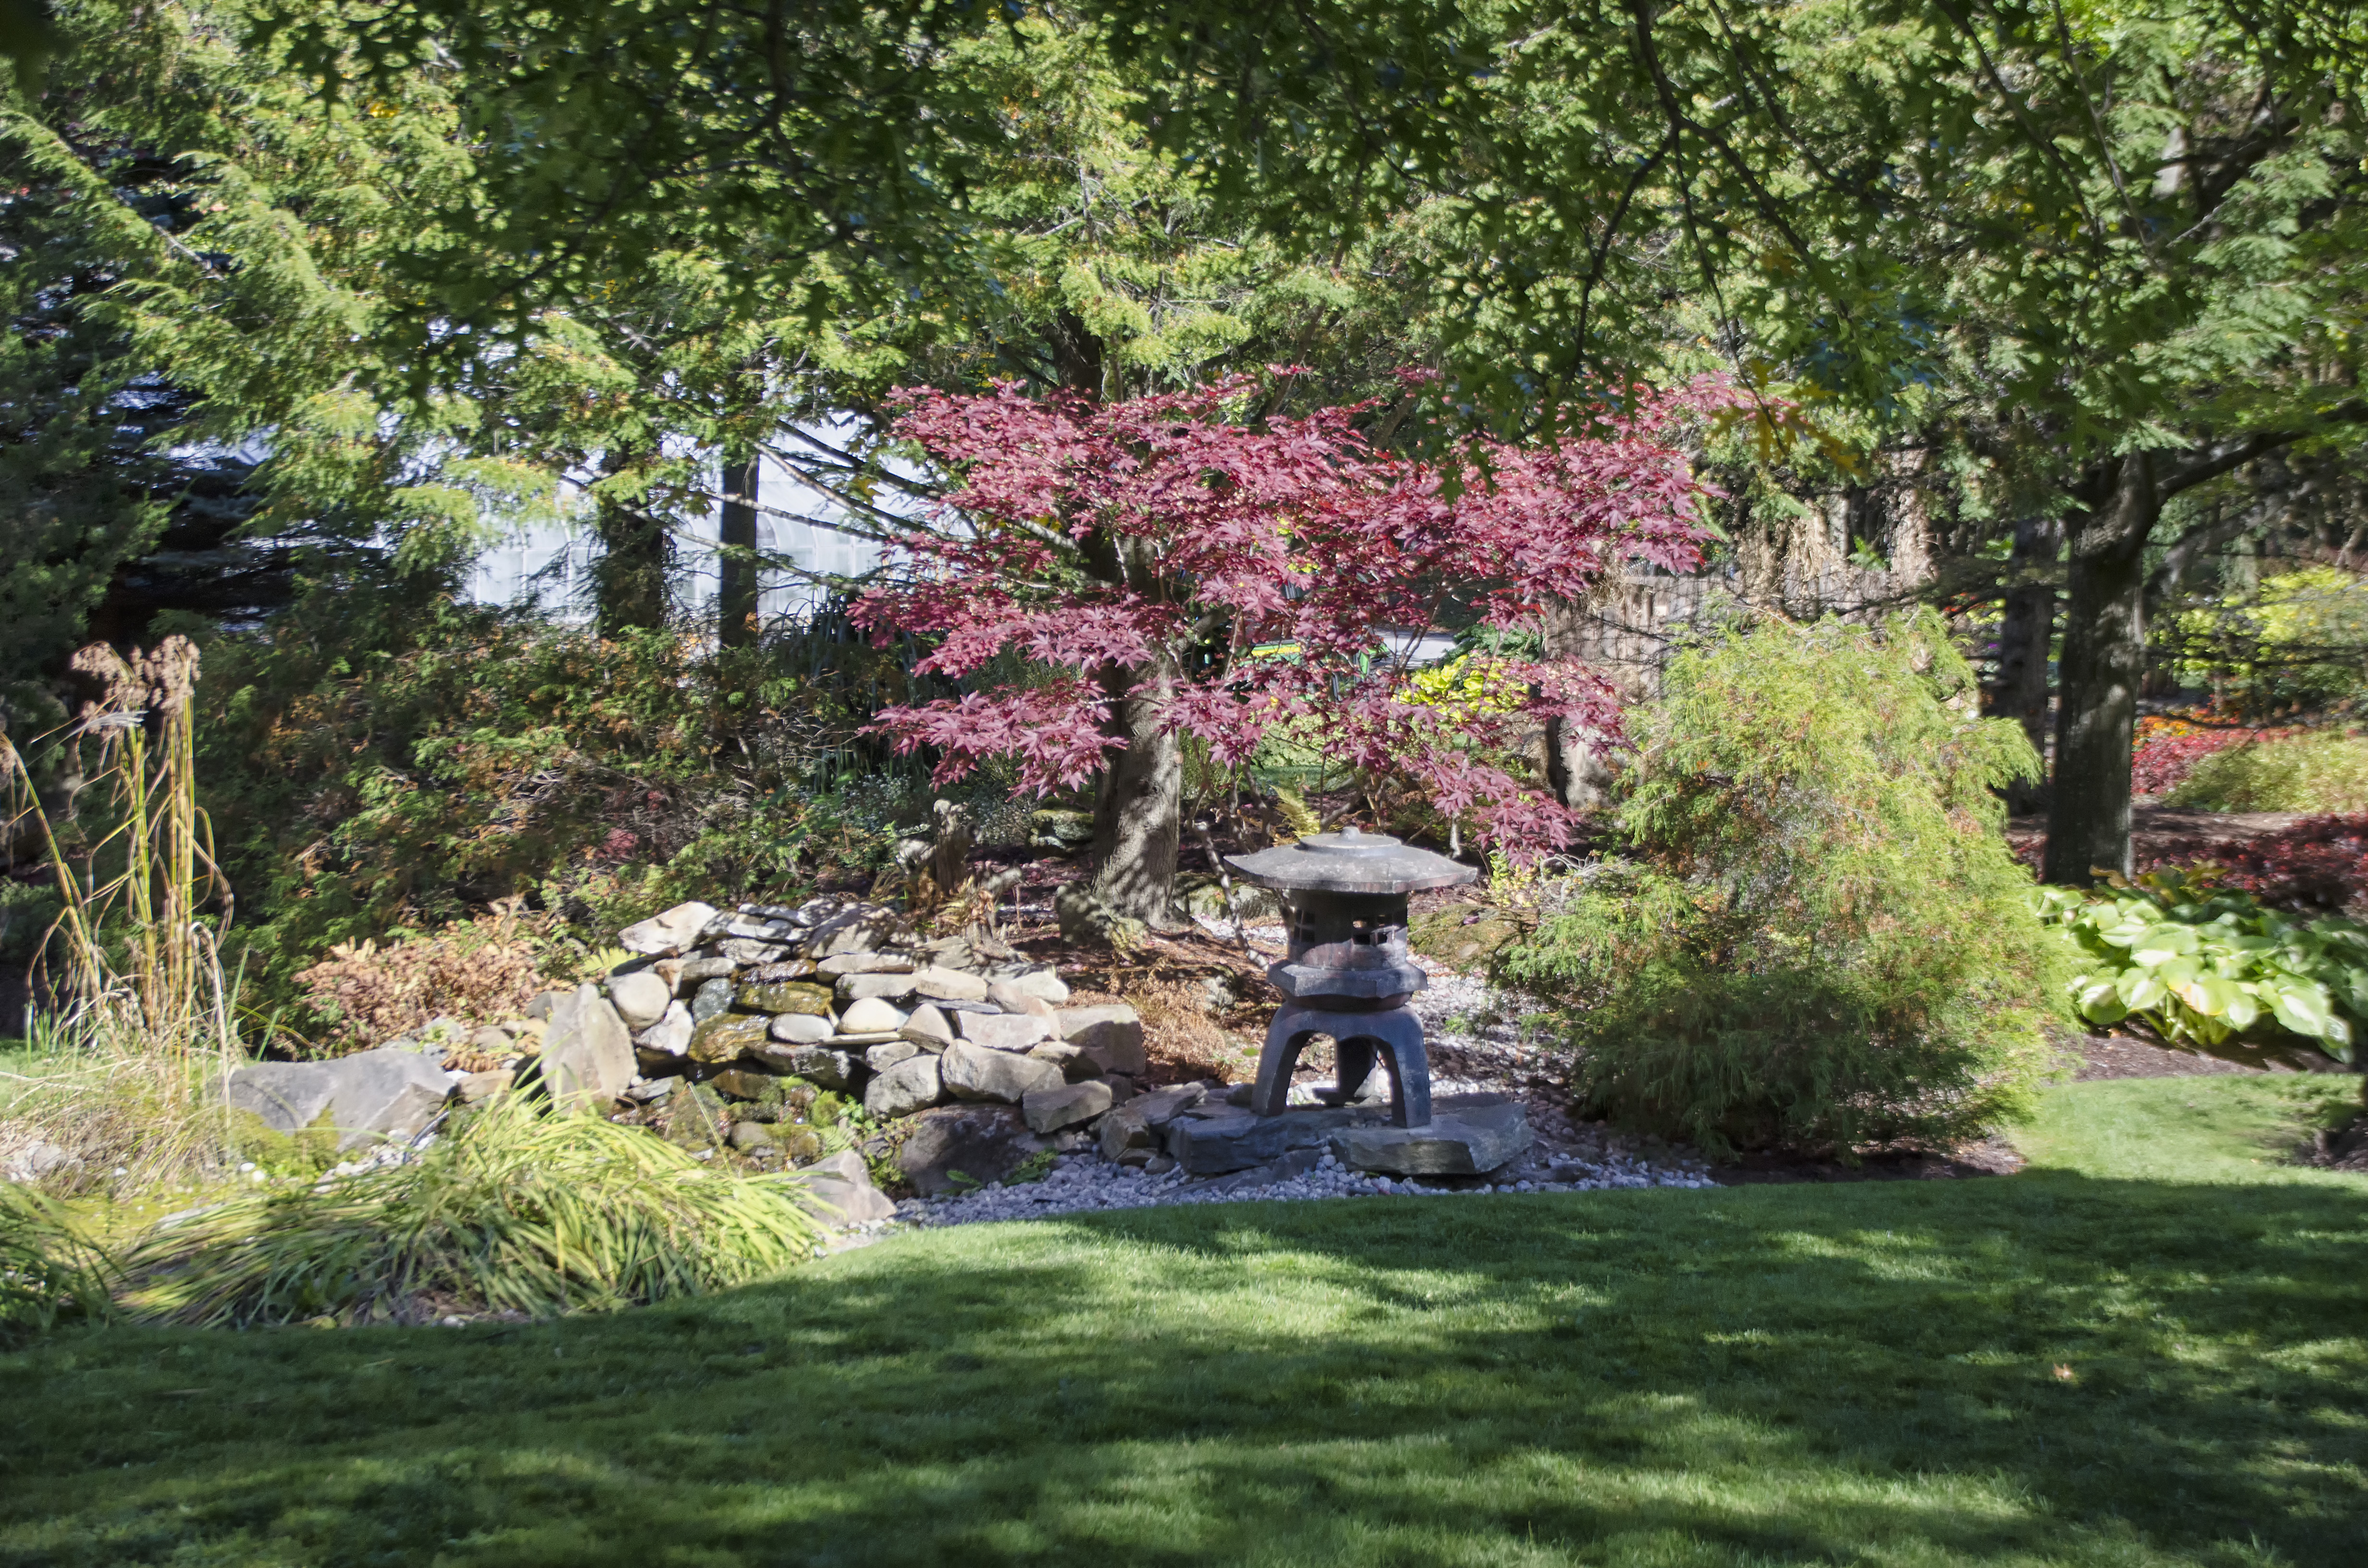
tree, nature, lawn, flower, pond, cottage, backyard, botany, garden, flora, landscaping, canada, shrub, botanical garden, estate, quebec, woodland, yard, sherbrooke, landscape architect